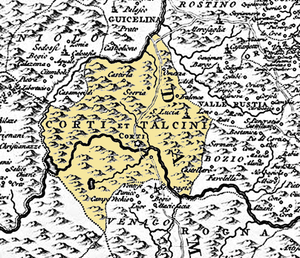
Extrait de la Nouvelle carte de l'isle de Corse apartenante a la republique de Genes, presentement divisée et soulevée, sous les ordres du baron de Neuhoff, élu roy sous le nom de Theodore Premier / levé sur les lieux par le capitaine I. Vogt 1737, concernant la piève de Talcini. Colorisation de la piève de Talcini.
Talcini est une ancienne piève de Corse. Située dans le centre de l'île, elle relevait de la province de Corte sur le plan civil et du diocèse d'Aléria sur le plan religieux.